1948 NCAA gymnastics championships

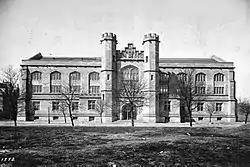
Bartlett Gymnasium, site of the 1948 NCAA gymnastics championships

The 1948 NCAA gymnastics championships were contested at the sixth annual National Collegiate Athletic Association-sanctioned men's gymnastics championships to determine the team and individual national champions of men's collegiate gymnastics among its member programs in the United States. Due to the interruption of sporting events caused by World War II, these were the first championships held since 1942.